History of FC Desna Chernihiv

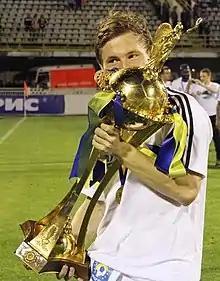

The club begins the rejuvenation of the team, leaving starting players who have made the history of the club and begins to develop the team's academy and choose some of Desna 2 players, like Yevheniy Belych and Illya Shevtsov that they returned from loan. The team was requalified and the first step was the extension of the contract with Yehor Kartushov and elected captain, then new young players has been added into the club like Oleksandr Safronov, Taras Zaviyskyi, Yevhen Tsymbalyuk and Vikentiy Voloshyn on loan from Dynamo Kyiv. Second the club also added experiences players like Yevhen Selin and Serhiy Bolbat on loan from Shakhtar Donetsk, plus Yevhen Khacheridi was on view for three weeks but after that, on 25 August 2021, Khacheredi left Desna training camp after spending about three weeks in the location of the Desna Chernihiv, with which he maintained training form, the parties did not come to a common denominator regarding the signing of the contract. Khacheridi left the training camp of Oleksandr Ryabokon's team on his own initiative. It is unknown whether the search for a new club will continue. The team changed more than half with 18 players left and the same number added into the club with good results at the beginning of the season to the surprise of many people and the press. In particular was Denys Bezborodko and Vladyslav Kalitvintsev with important pass for the striker and in September he has been included in the reserve team of Ukraine national football team against Finland, becoming the first player belong to Desna to been called in the Ukraine national football team. In the squad was also included Serhiy Bolbat (on loan from Shakhtar Donetsk). On 27 September 2021, the president Volodymyr Levin, spoke about the situation with the wage arrears of the players in the club and confirmed that the wages started to be paid and also the wage arrears ensuring that no one has problems. He stated that Desna is one big friendly family, which we play football and in October 2021 the financial situation of the club started to be significantly better. In October 2021, a new interesting research is brought by the Football Observatory (CIES), show up that Desna and Athletic Bilbao (Spain) are the only teams in Europe without foreigners players. Victor Mukha before to die, he published the book "The historical path of Desna". The author of seven books about the club did not have time to see his eighth book. In January 2022, Vladyslav Kalitvintsev moved to Oleksandriya in Ukrainian Premier League, where Desna Chernihiv received 500,000, becoming the second most expensive player sold by the club with Oleksiy Hutsulyak. On 11 February 2022 the team flew to Turkey bringing new young players like Georgios Ermidis, Danyil Pus, Artem Khatskevich, Denys Demyanenko, Dzhilindo Bezghubchenko, Bohdan Sheiko, Serhiy Makarenko and Oleksiy Pashchenko from Desna-3 Chernihiv and Desna-2 Chernihiv. On 11 February 2022, the team departed for the preparation in Turkey, where they played against Velež Mostar, Torpedo Kutaisi, Kryvbas Kryvyi Rih in Antalya in a friendly match.